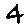
Label: 4